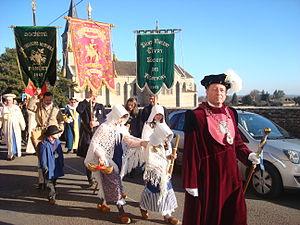
Givry (S et L) Défilé Saint Vincent
Givry est une commune française, chef-lieu de canton, située dans le département de Saône-et-Loire en région Bourgogne-Franche-Comté.
Le givry est un vin d'appellation d'origine contrôlée du vignoble de Bourgogne. Il est produit sur les communes de Givry, Jambles et Dracy-le-Fort, situés en Saône-et-Loire.